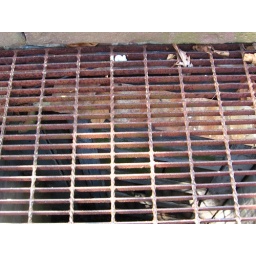
door under sidewalk - april 2006